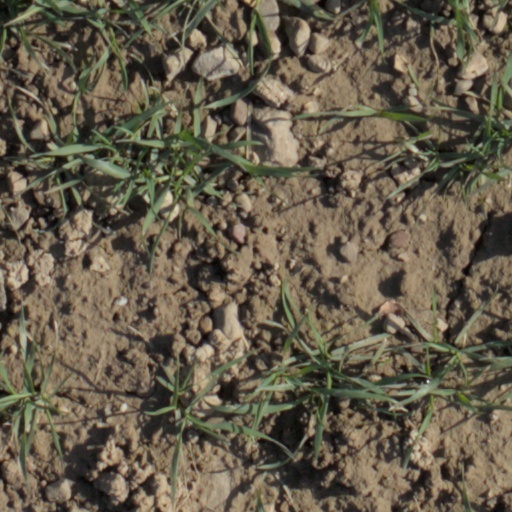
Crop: wheat